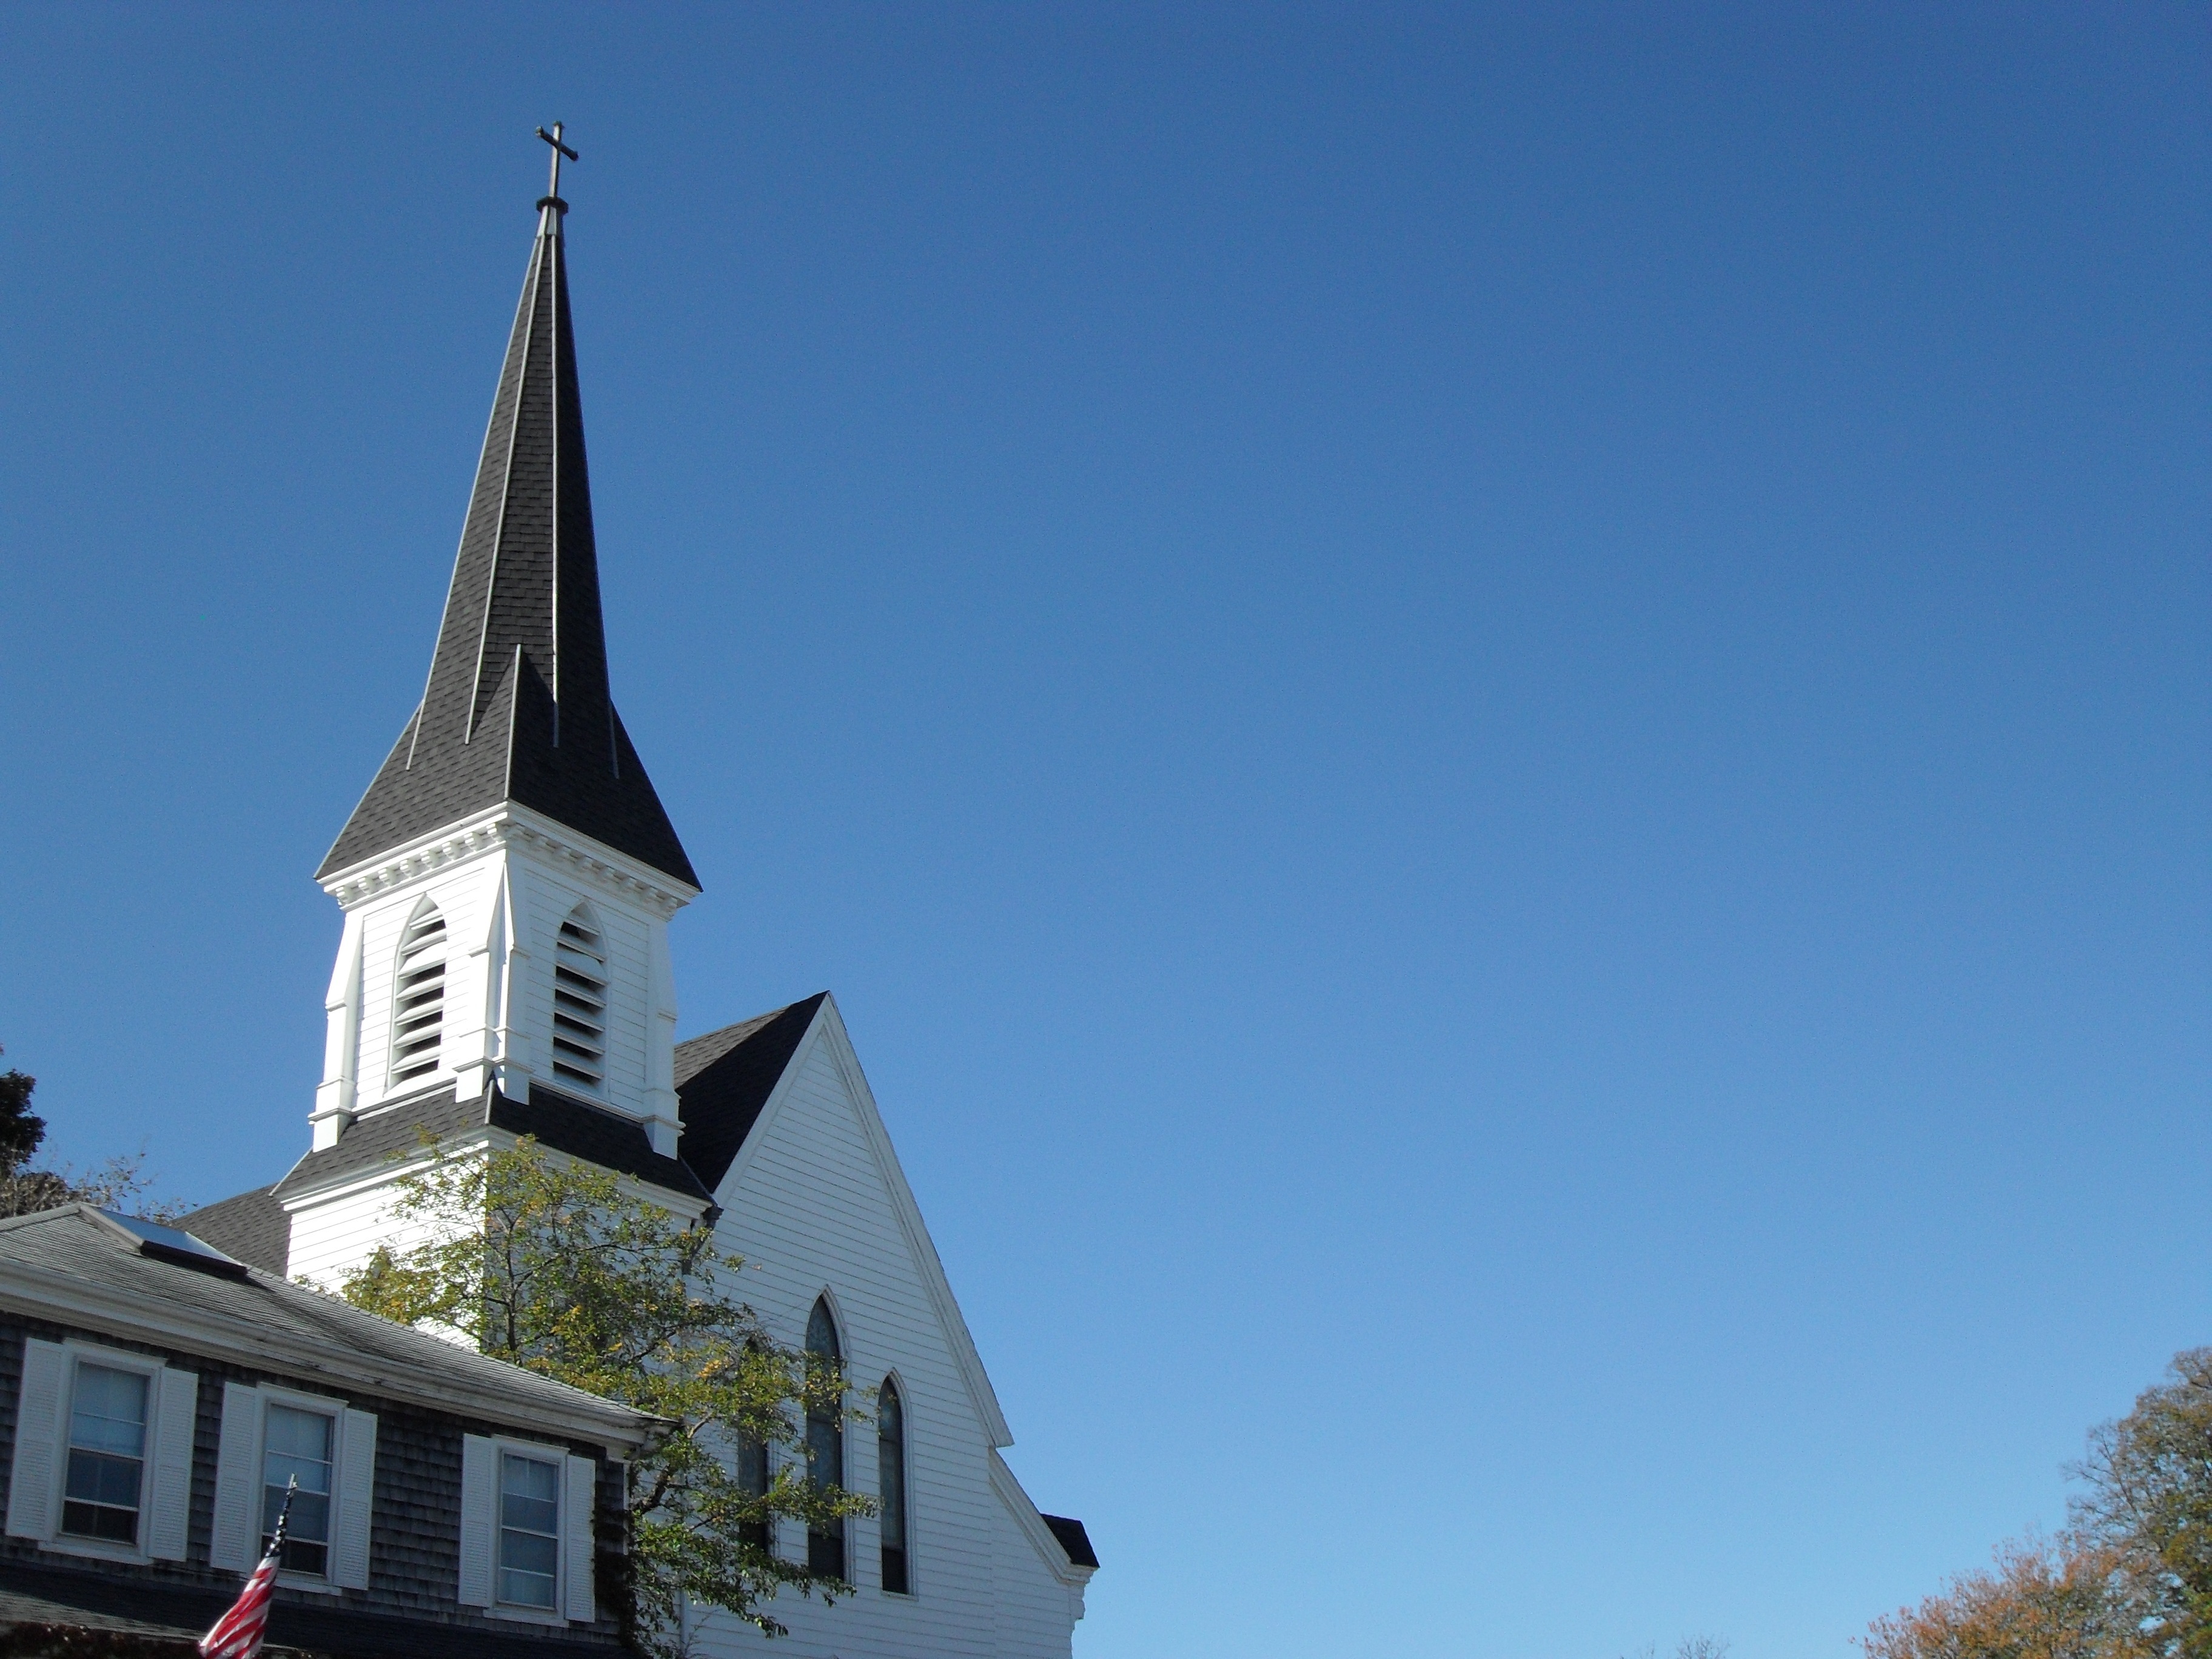
light, architecture, sky, white, roof, building, tower, religion, landmark, church, chapel, cross, christian, place of worship, spiritual, bell tower, religious, spire, faith, steeple, christianity, worship, holy, sacred, god, spirituality, new england, plymouth massachusetts